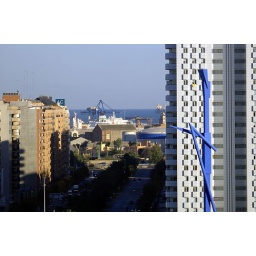
under a blue valencia sky